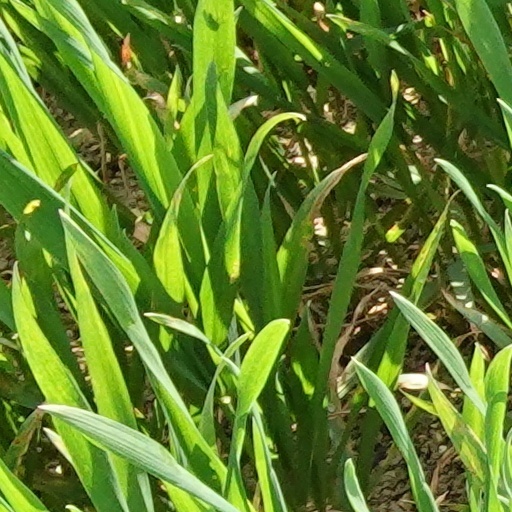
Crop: wheat